Ginger Baker

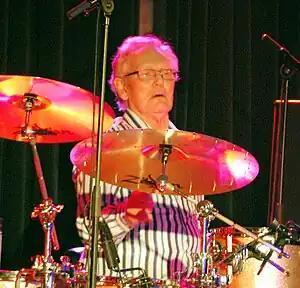
Baker in 2011

In 2008 a bank clerk, Lindiwe Noko, was charged with defrauding Baker of almost R500,000 ($60,000). Baker said he had hired Noko as a personal assistant, paying her £7 per day (about R100) for performing various errands, and alleged she used this position to uncover his private banking information and make unauthorised withdrawals. Noko claimed that the money was a gift after she and Baker became lovers. Baker replied, "I've a scar that only a woman who had a thing with me would know. It's there and she doesn't know it's there." Noko pleaded not guilty but was convicted of fraud. In October 2010 she was sentenced to three years of "correctional supervision", a type of community service. Baker called the sentence "a travesty".